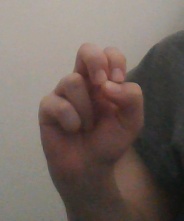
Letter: gaaf